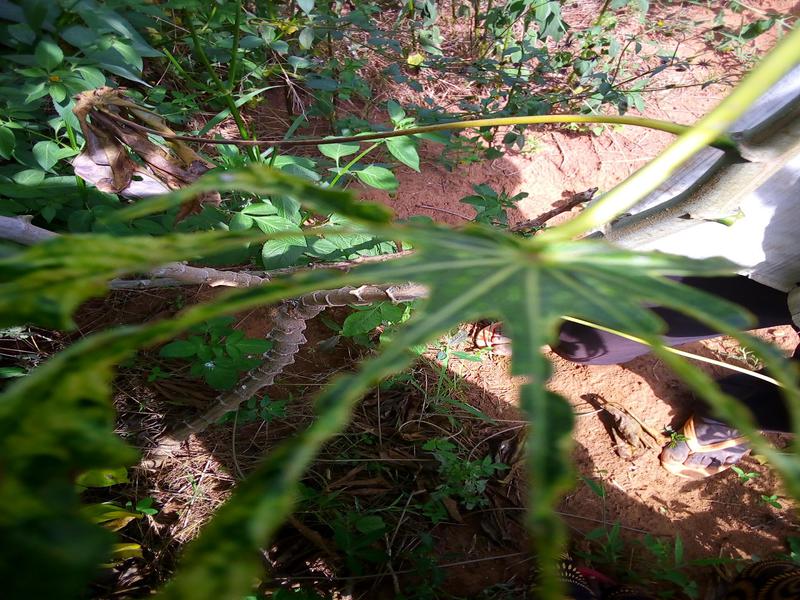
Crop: cassava
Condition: mosaic_disease